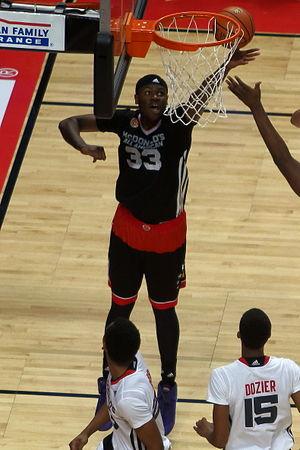
Diamond Stone, né le 10 février 1997 à Milwaukee, Wisconsin, est un joueur américain de basket-ball. Il évolue aux postes de pivot et d'ailier fort.